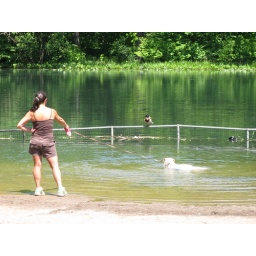
a duck and a dog in the dog pond